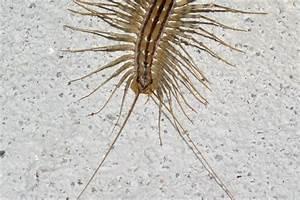
spider